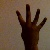
The image shows a hand gesture representing the number 4 in Indian Sign Language.